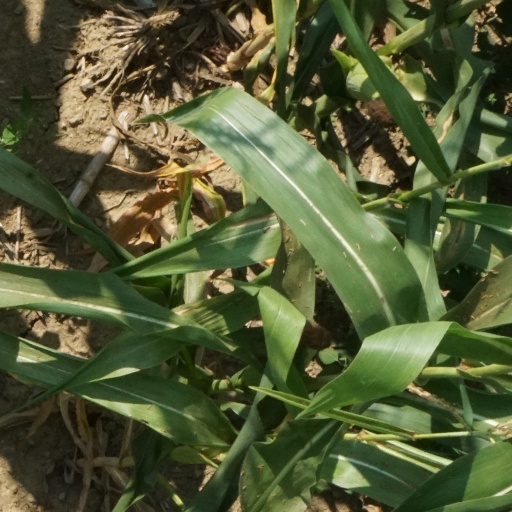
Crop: maize; corn